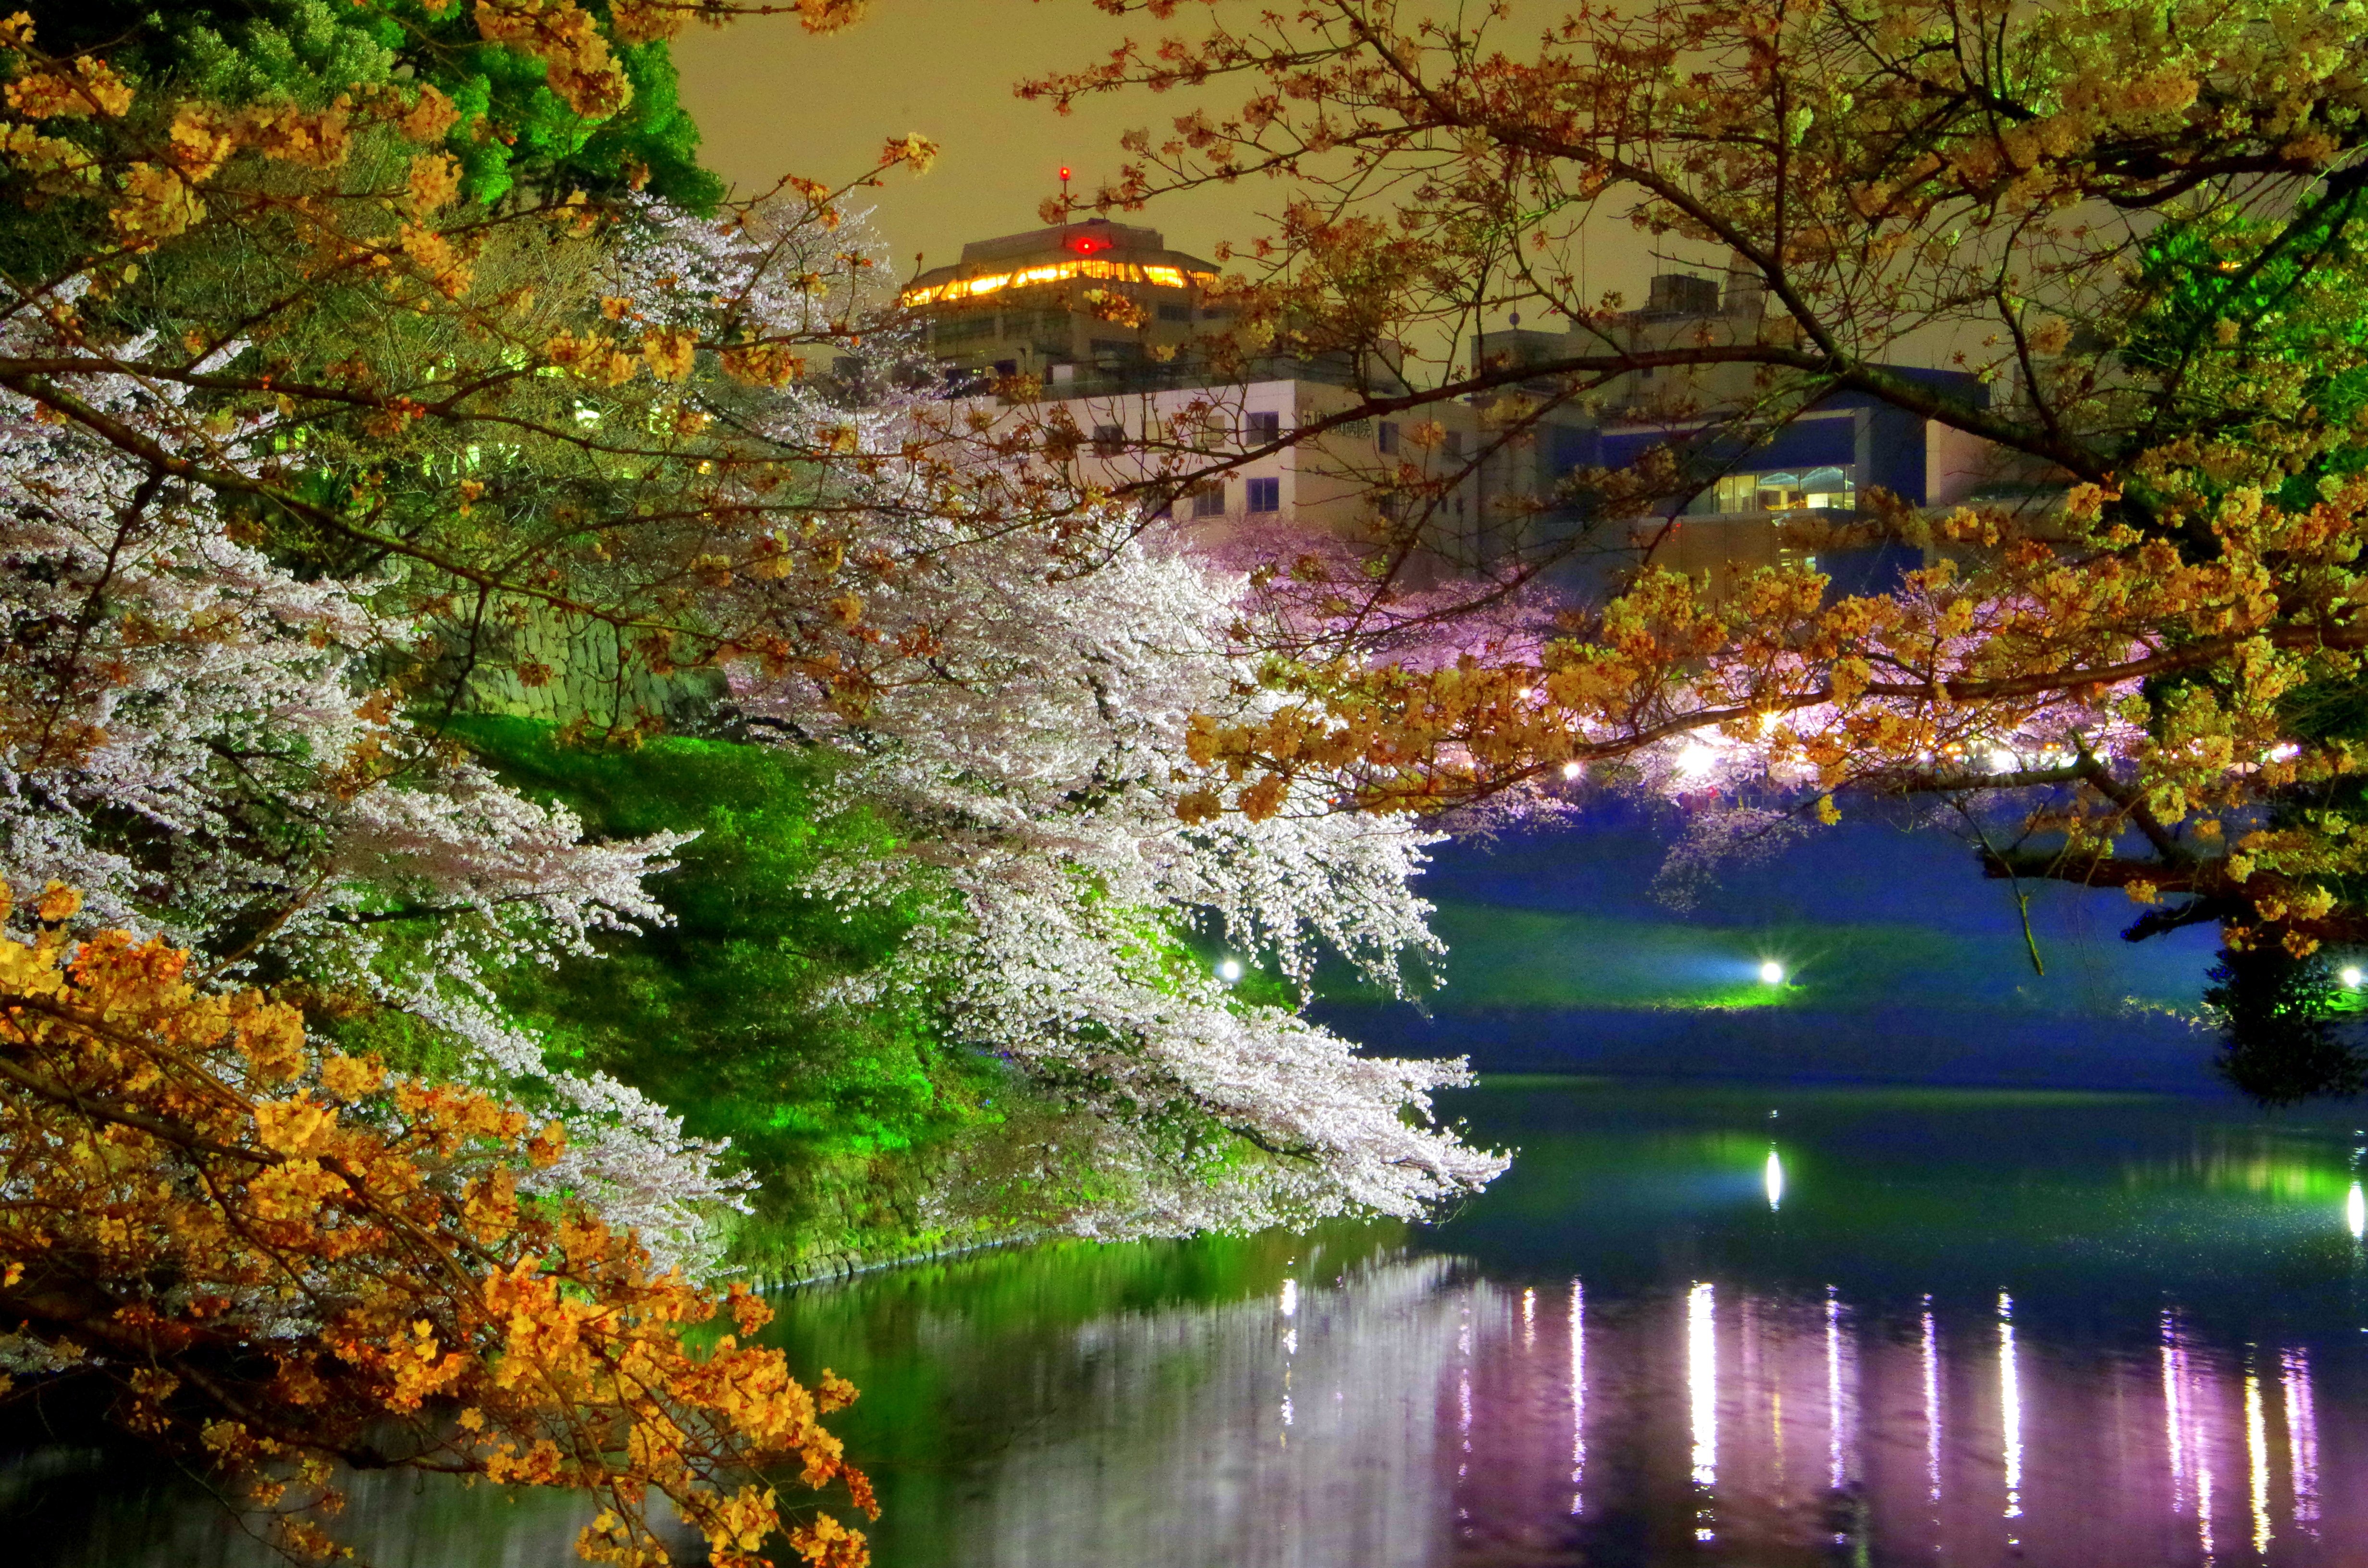
tree, nature, branch, plant, sunlight, leaf, flower, river, pond, spring, reflection, autumn, park, castle, botany, japan, flora, season, sakura, night view, spring flowers, cherry, k, cherry blossoms, woody plant, chidorigafuchi